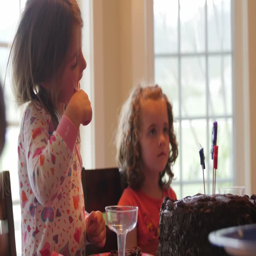
children eating cake and singing at a birthday party for a little girl